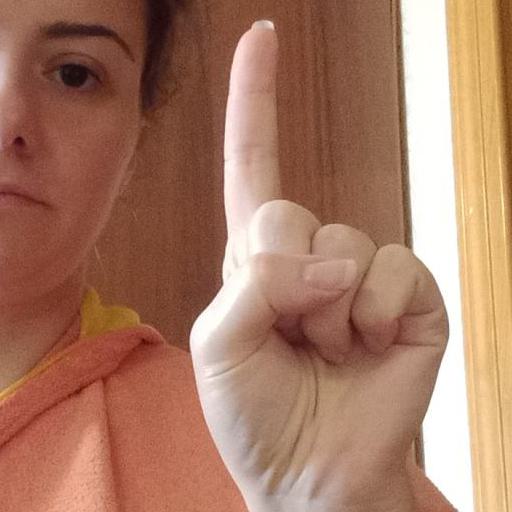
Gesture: one